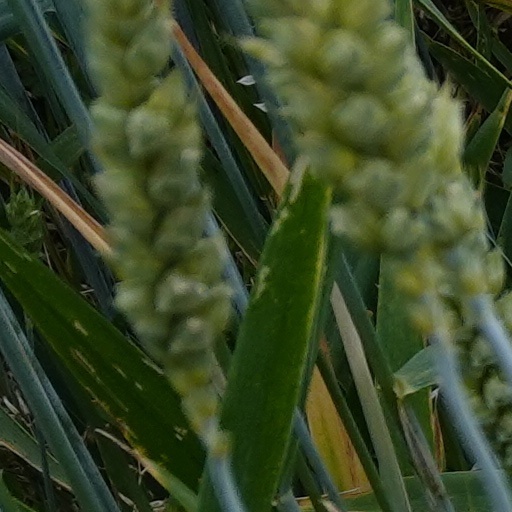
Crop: wheat